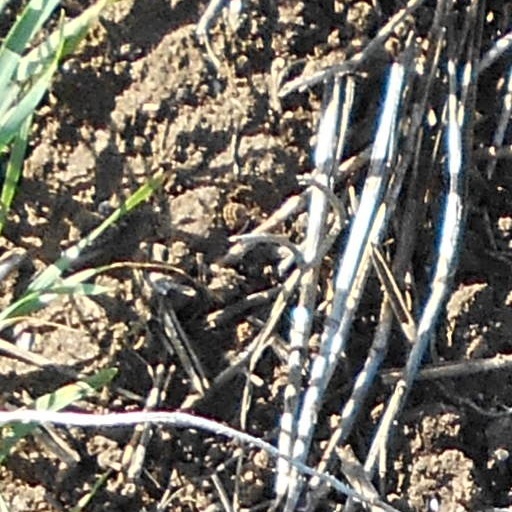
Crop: wheat